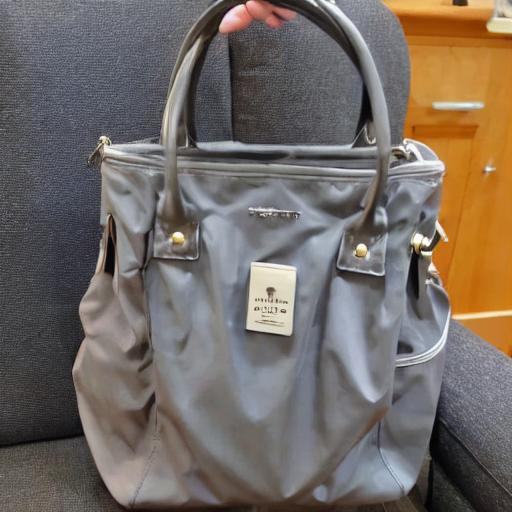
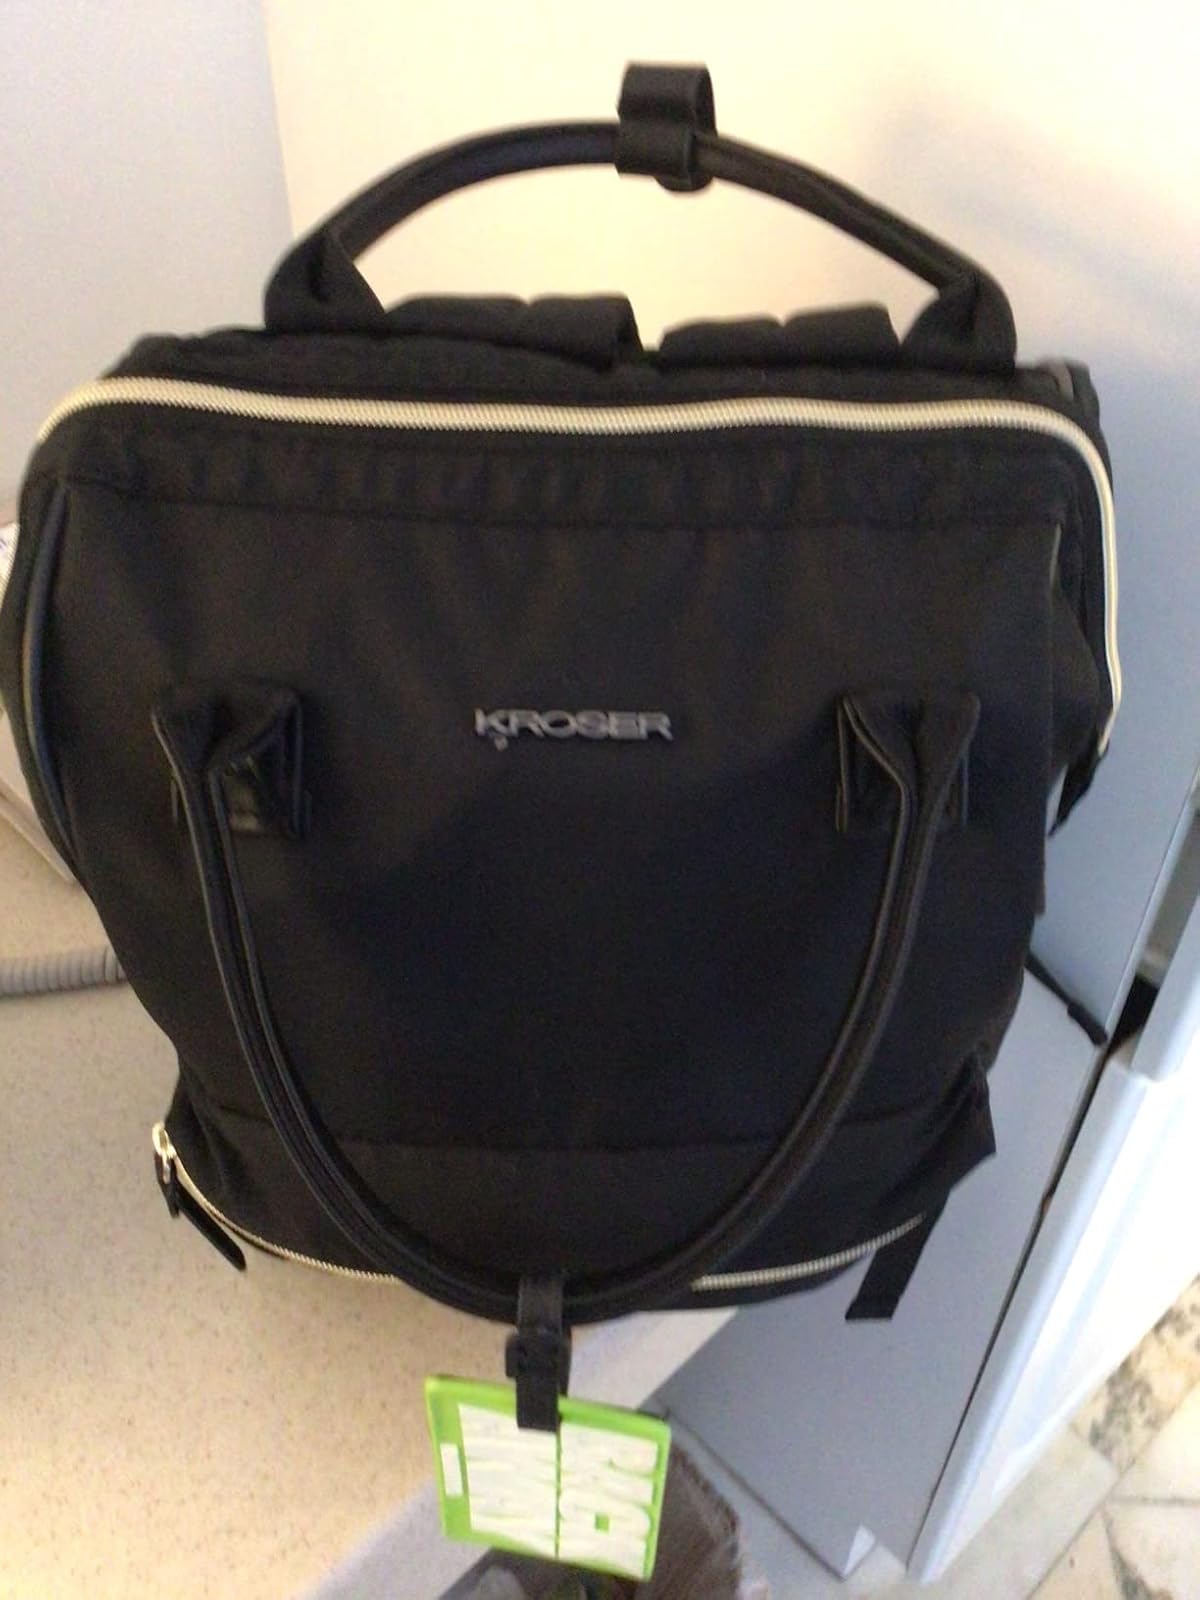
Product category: bag
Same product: no